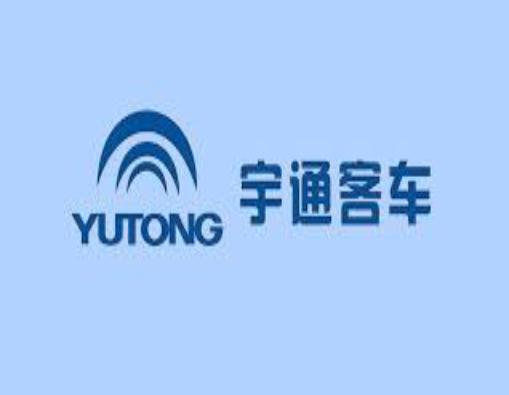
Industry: Transportation